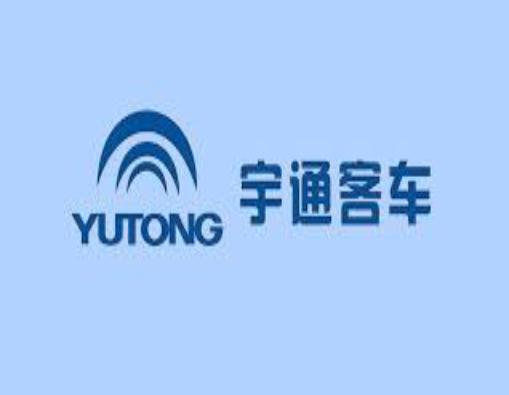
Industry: Transportation